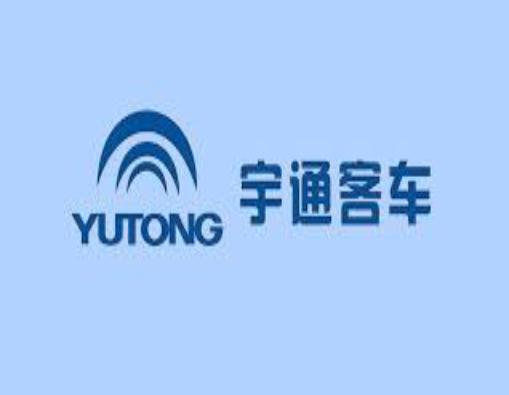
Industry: Transportation